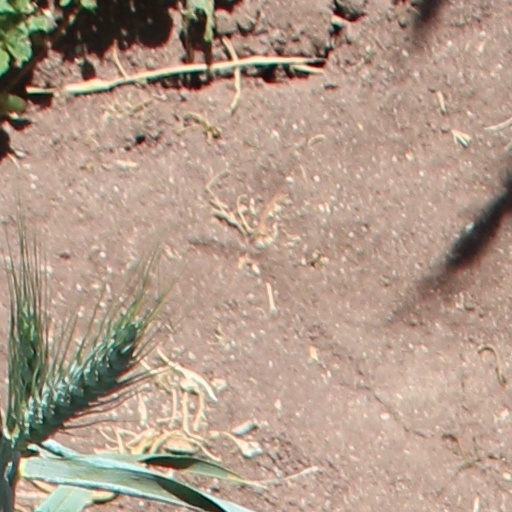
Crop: wheat